Tiger quoll

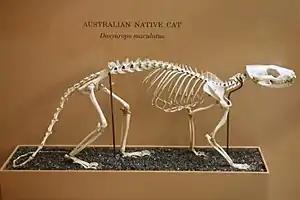
Skeleton of tiger quoll

The tiger quoll is the largest of the quolls. Adult females of the northern subspecies are generally smaller and weigh 1.5 times less than their male counterparts. Males and females of "D. m. maculatus" weigh on average , respectively, and males and females of "D. m. gracilis" weigh on average , respectively. The biggest male individuals may weigh , while the largest females can tip in at over . The tiger quoll has relatively short legs, but its tail is as long as its body and head combined. It has a thick head and neck and a slightly rounded and elongated snout.